PINY: Institute of New York

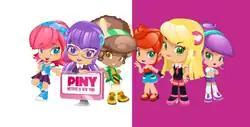
The Indie Girls and Beautiful People, from left to right: Michelle, Lilith, Tasha, Rita, Julia, Dory.

Michelle is a kind, impulsive, and creative 14-year-old designer, and the new girl at PINY. She is a part of the Indie Girls team. Michelle is a girl of humble origins and possesses a great talent for design and fashion. She has always dreamed of being able to create her own brand of clothing and now she has become a PINY student, her dream could come true. Her creativity and perseverance will certainly be key to achieving her dreams. She is quite friendly and speaks for her human rights. Let's say, Julia Cooper would not get in her way for being well. Michelle Fairchild has two roommates, Tasha and Lilith, who are also her best friends in the school. They hang out together and support each other. Michelle points out where she has gone wrong. An example is shown in the episode Hire Me. Michelle was part of a TV show hosted by Annie Summers, but she finally realized having the job was a big mistake as in Secret Non-Admirer she publishes a picture of Julia and did not own up to it because she was scared of losing her scholarship. Michelle also has a huge crush on Will, but then later Sam. Michelle is sweet and determined. She will stop at nothing when she has her mind set to get whatever she wants! She can be stubborn at times, though. For example, in episode 26, " Who is Michelle", she is mean to her best friends because the fact that she is adopted makes her not feel like herself anymore - she feels like nobody but at the end of the episode, she manages to apologize to her friends. However, she is a very sweet person in the long run. She is also quite clumsy, especially around Julia.